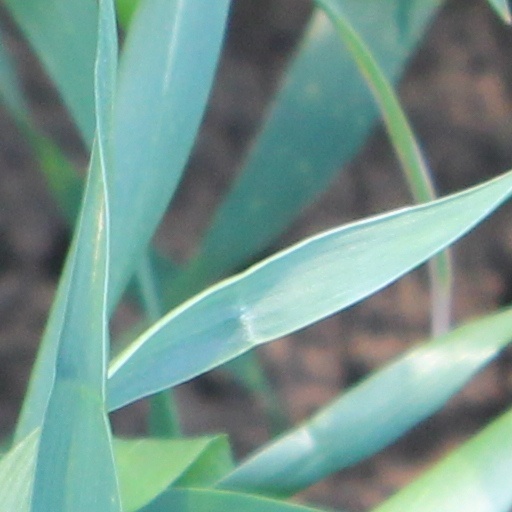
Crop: wheat